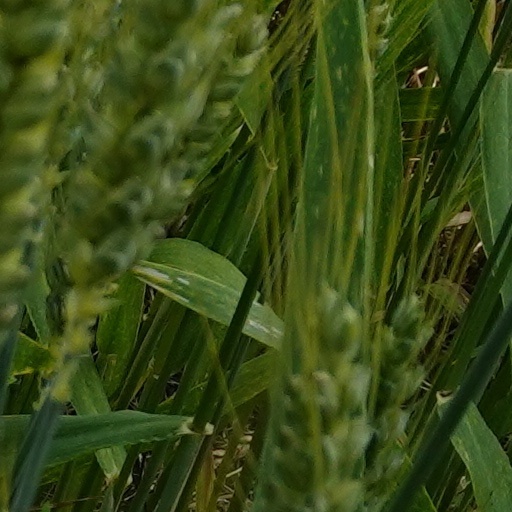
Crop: wheat